Eddie Johnson (basketball, born 1959)

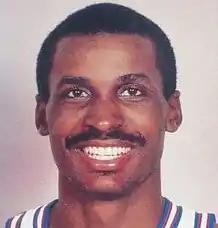
Johnson

Edward Arnet Johnson (born May 1, 1959) is an American former professional basketball player who spent 17 seasons in the National Basketball Association (NBA) and a year in the Greek Basket League midway through his career. With nearly 1,200 games in the NBA, he scored the second-most career points among players who never played in an NBA All-Star Game, behind Jamal Crawford. As of the 2018–19 season, he is ranked 52nd in all-time points scored, and ranked fifth-most in points scored by an eligible player not in the Naismith Memorial Basketball Hall of Fame. he is the co-host of "NBA Today", which airs weekdays on Sirius XM NBA Radio and also is the play-by-play TV analyst for the Phoenix Suns on Arizona's Family Sports.